Gilchrest

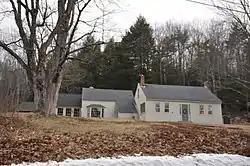

Gilchrest is a historic farmstead on New Hampshire Route 137 in Harrisville, New Hampshire, United States. Built in 1817, it is one of a cluster of early 19th-century hill farm Cape style houses in eastern Harrisville. It was listed on the National Register of Historic Places in 1988.